Moore Mountains

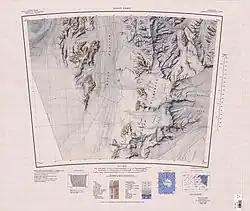
Peletier Plateau in southwest of map

The Prince Andrew Plateau is to the southeast, the Marsh Glacier to the west and Mount Rabot to the northeast.